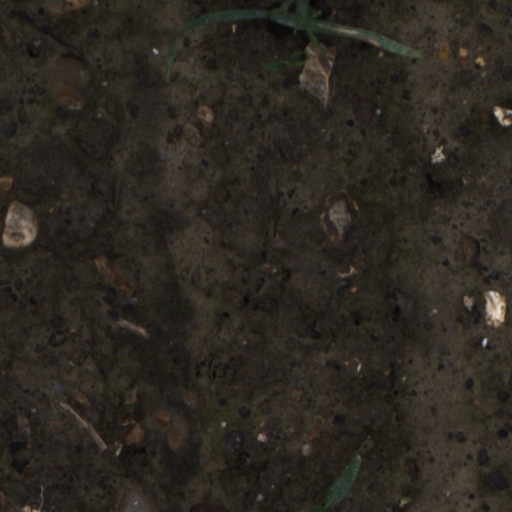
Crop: wheat